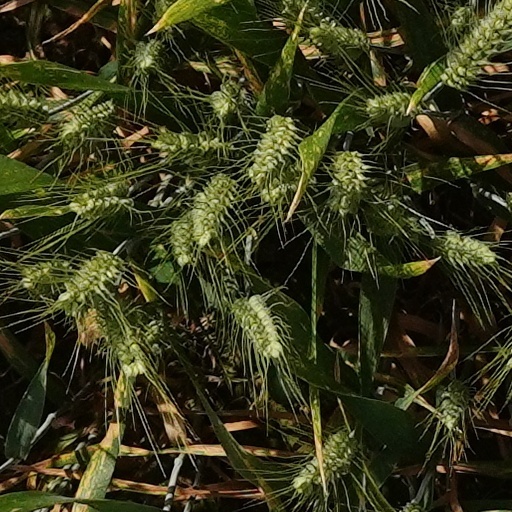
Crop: wheat